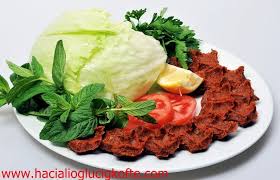
Yemek: cig_kofte